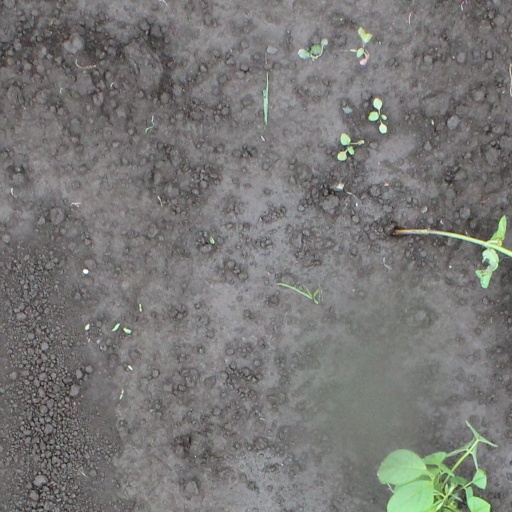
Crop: soybean